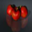
Label: apple